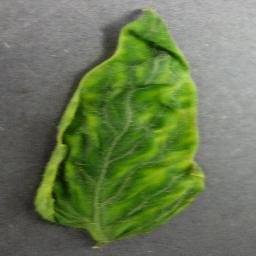
Label: Tomato___Tomato_Yellow_Leaf_Curl_Virus